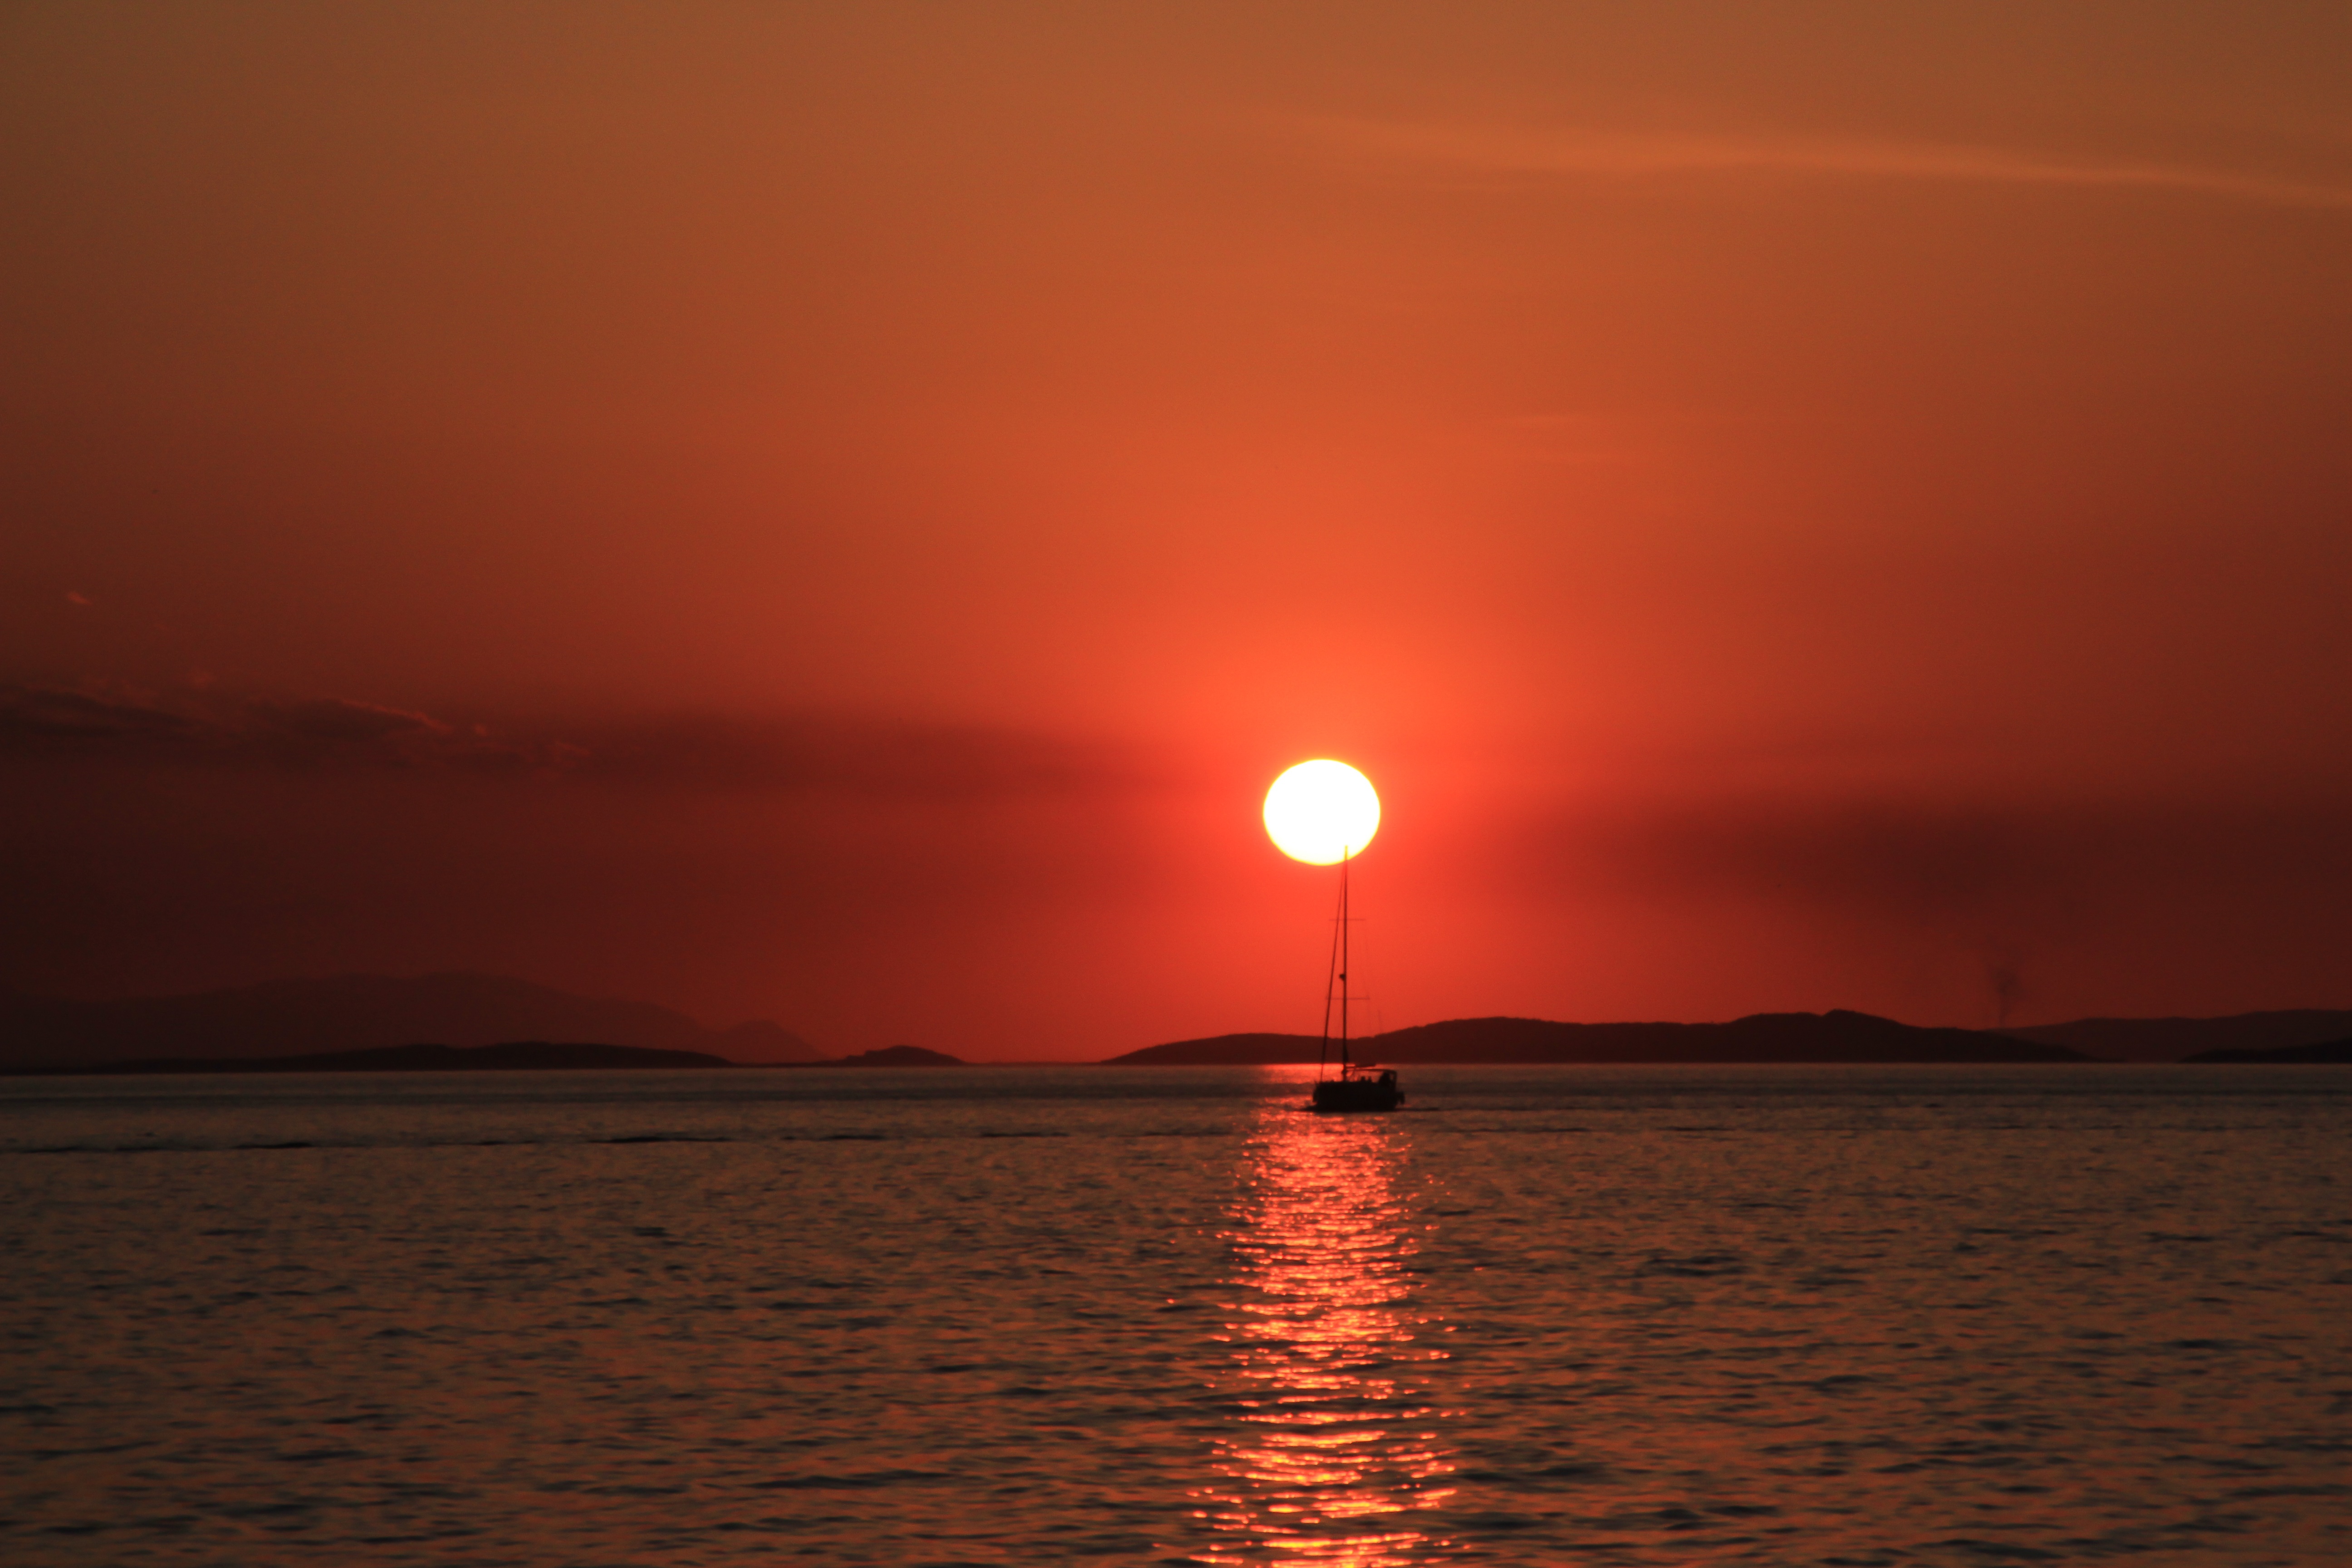
sea, water, ocean, horizon, silhouette, sky, sun, sunrise, sunset, sunlight, morning, dawn, dusk, boot, evening, twilight, reflection, romantic, rest, lichtspiel, mood, evening sun, sailing boat, abendstimmung, atmospheric, afterglow, evening sky, red sky at morning